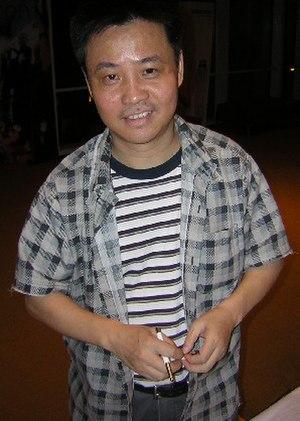
Yu Hua est un écrivain chinois né le 3 avril 1960 à Hangzhou dans la province de Zhejiang.